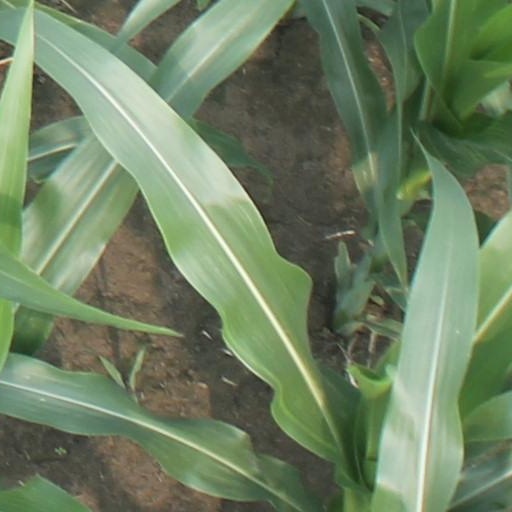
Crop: maize; corn